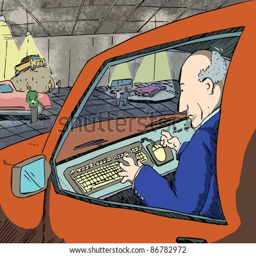
a bald old man inside a car is surprised because the steer has been replaced by a keyboard and a mouse